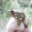
Label: frog